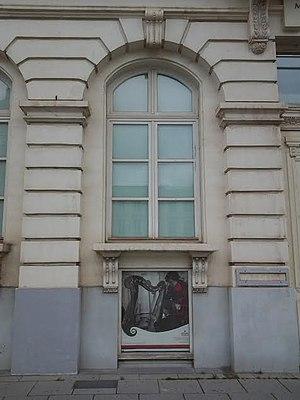
Arcade cintrée et fenêtre surbaissée au rez-de-chaussée
L'Hôtel de Spangen est un édifice qui fait partie du vaste ensemble architectural de style néo-classique de la place Royale de Bruxelles construit entre 1775 et 1782 par les architectes français Jean-Benoît-Vincent Barré et Barnabé Guimard à l'époque des Pays-Bas autrichiens.